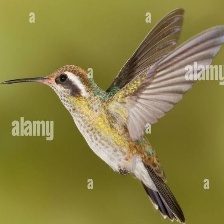
Species: WHITE EARED HUMMINGBIRD
Scientific name: BASILINNA LEUCOTIS
ImageNet parent category: hummingbird